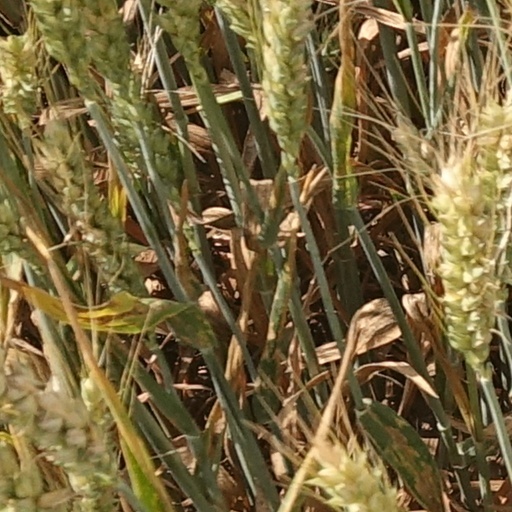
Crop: wheat